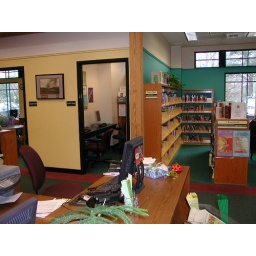
youth desk beside a small public computer room